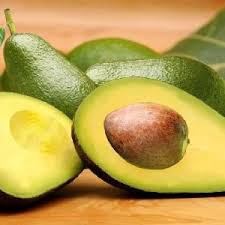
Label: Avocado